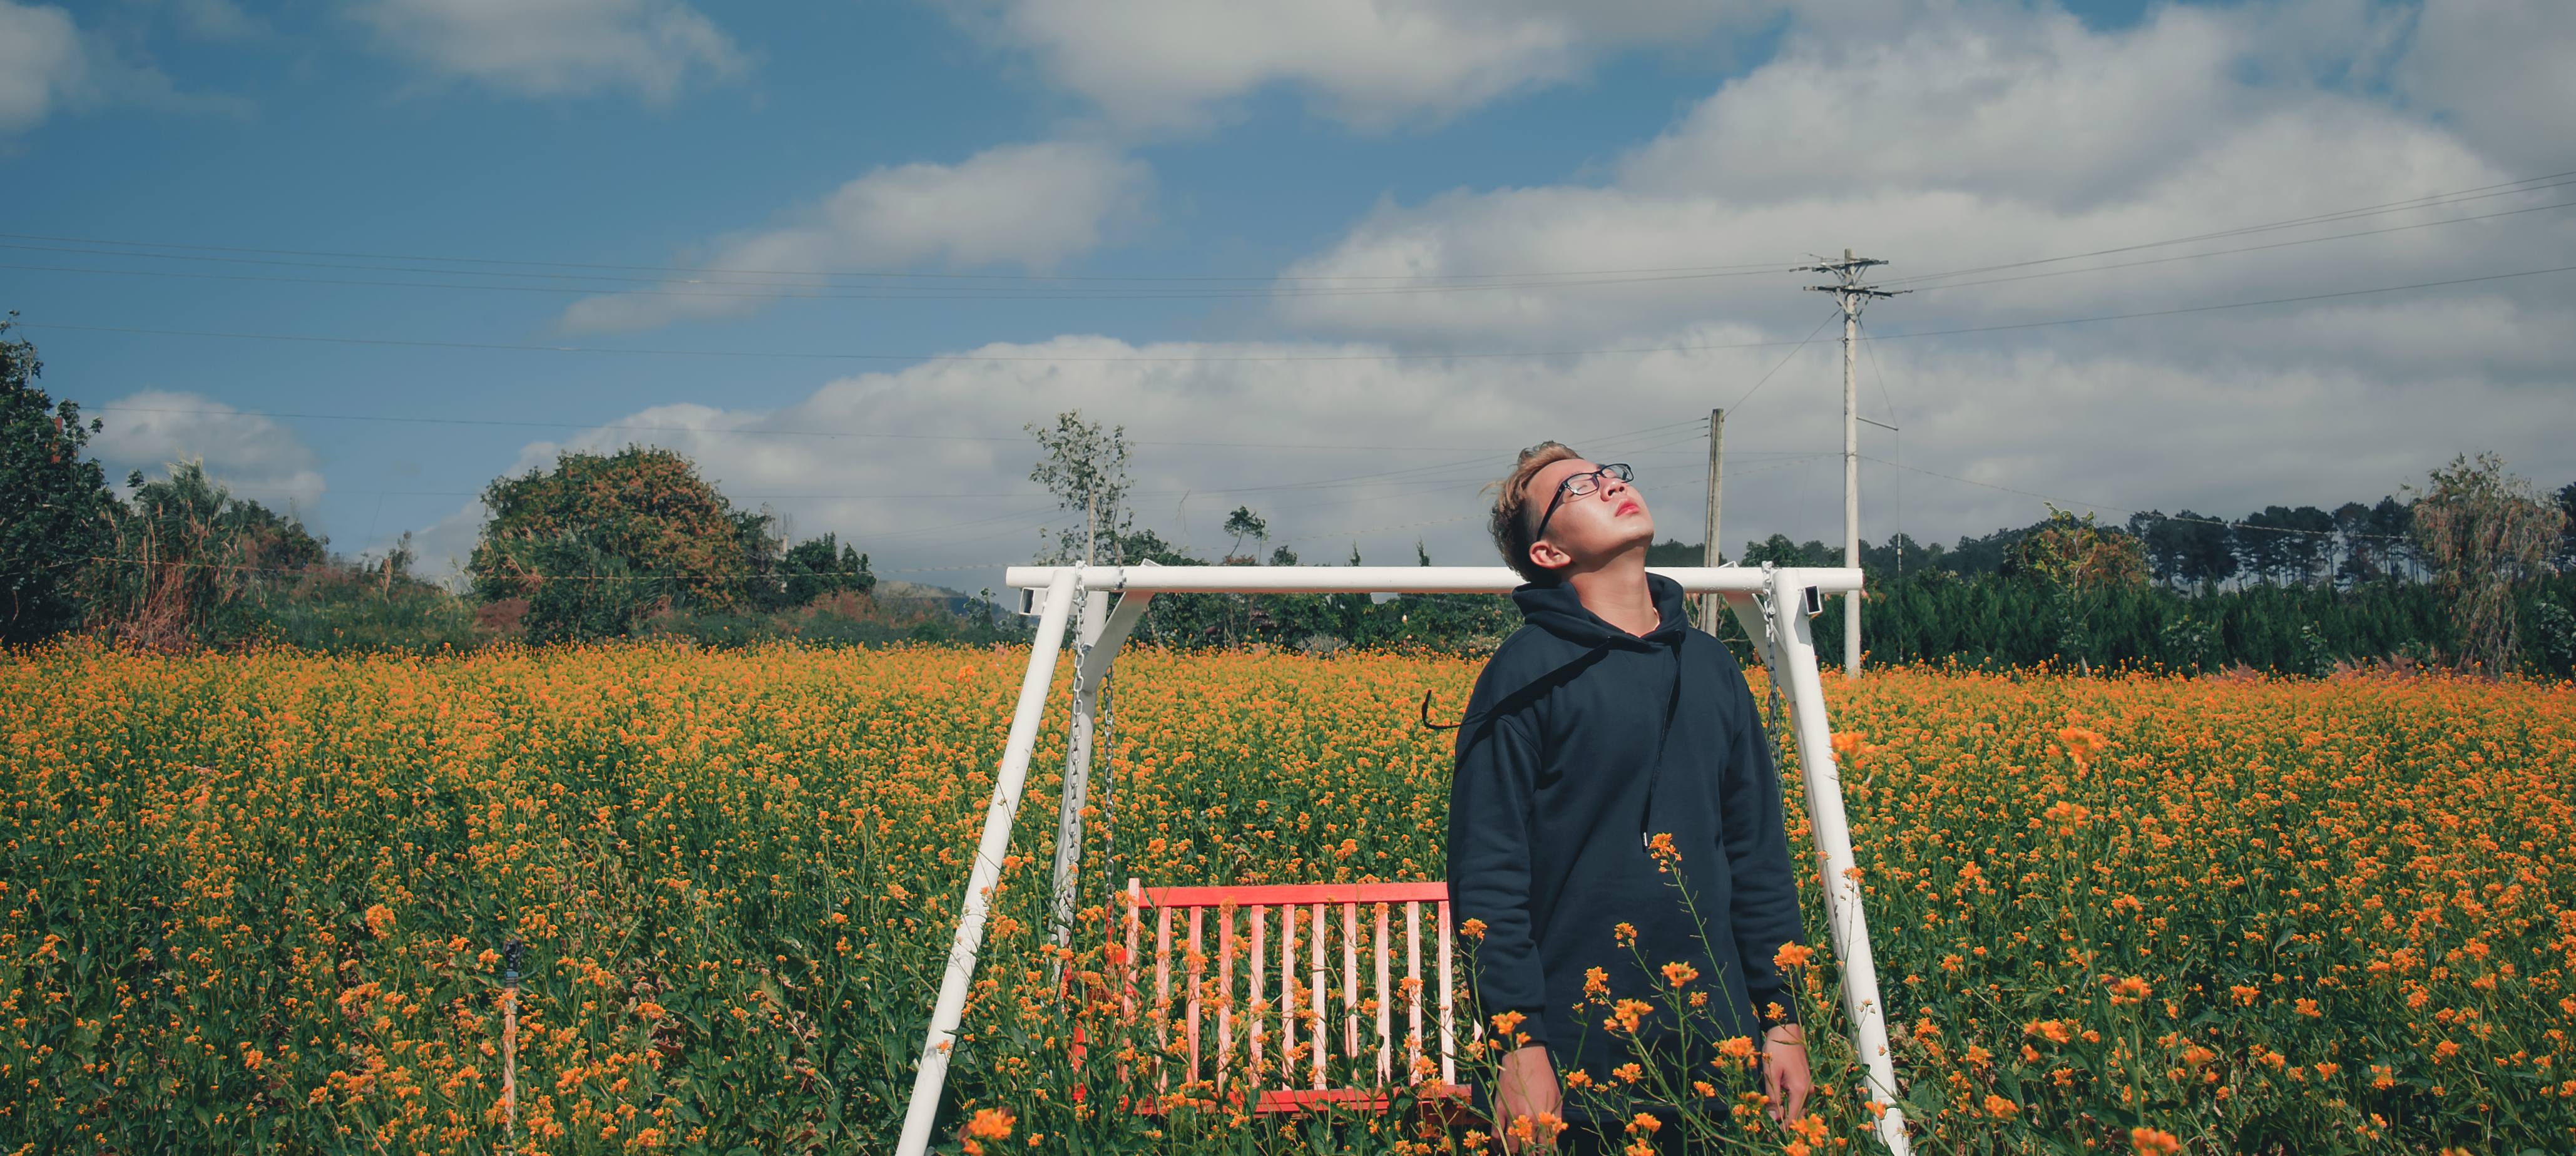
nature, plant, tree, sky, sunlight, man, green, field, flower, spring, agriculture, crop, wildflower, canola, farm, flowering plant, meadow, grass, rural area, rapeseed, prairie, grassland, fun, landscape, grass family, plantation, mustard plant, cloud